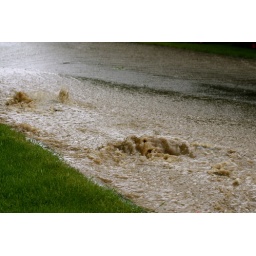
This is the road in front of our house. The water actually ripped up the road.